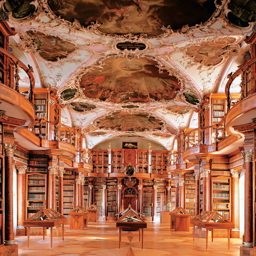
Kathedrale St. Florin